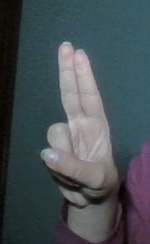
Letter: taa